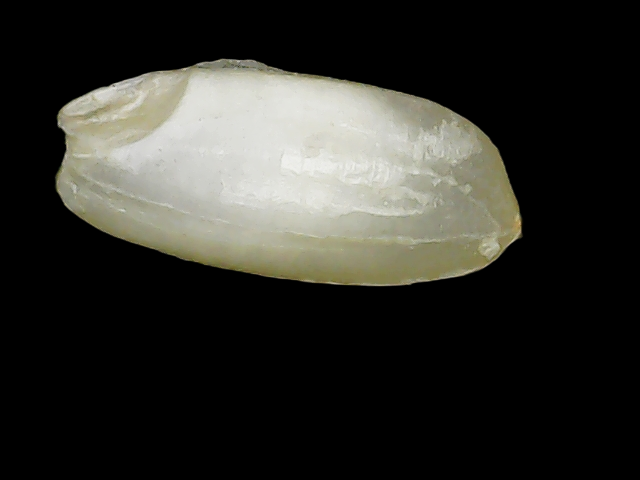
Rice variety: Binadhan10